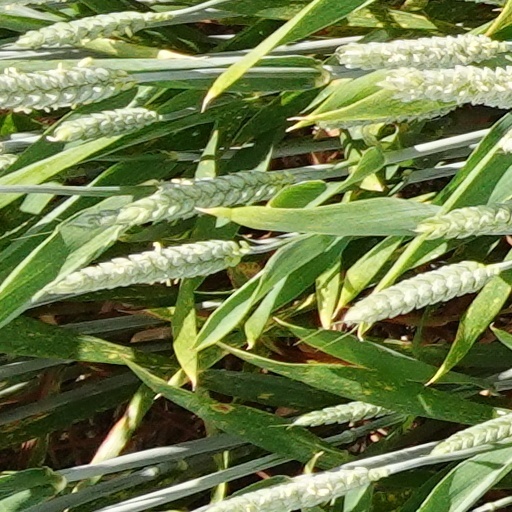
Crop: wheat